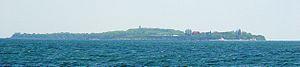
Greifswalder Oie est une île située en mer Baltique, qui appartient au Land du Mecklembourg-Poméranie-Occidentale. Cette île d'environ 54 ha de superficie est l'île allemande la plus occidentale de la mer Baltique ouverte. Le phare qui s'y trouve porte le même nom que l'île.